Jamie Maclachlan

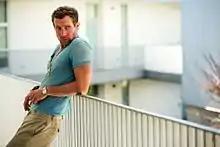
Jamie Maclachlan in 2013

Jamie Maclachlan (born 1981) is a British actor best known for playing the lead role of Roger Bannister in the Emmy Award nominated film 'Four Minutes', alongside Christopher Plummer.